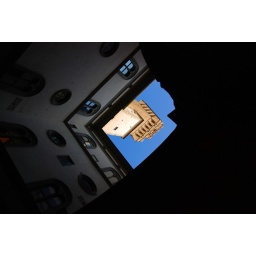
tower in the blue (dedicated to my dear friend Nis)